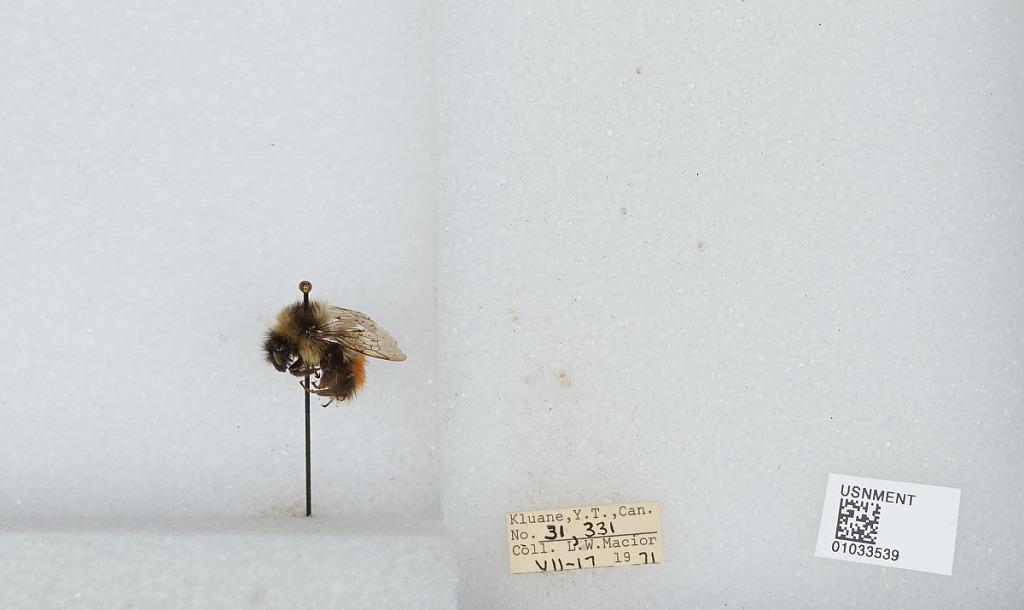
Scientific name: Bombus (Pyrobombus) sylvicola Kirby
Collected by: L. Macior
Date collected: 1971-7-17
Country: Canada
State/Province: Yukon Territory
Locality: Kluane
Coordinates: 60.75, -139.5